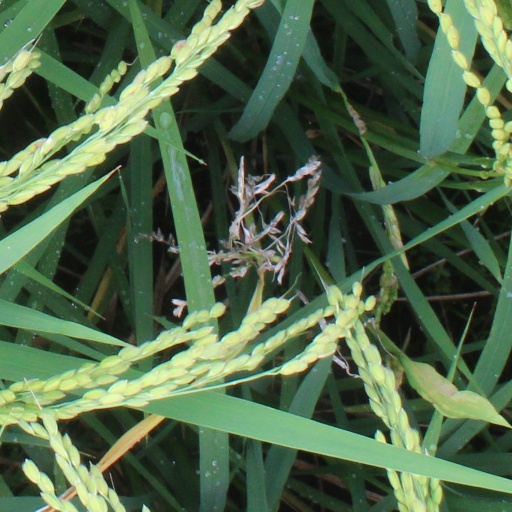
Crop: rice